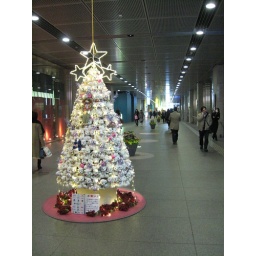
Someone must think this teddy bear Christmas tree is cute enough to put in the train station. (not me!)